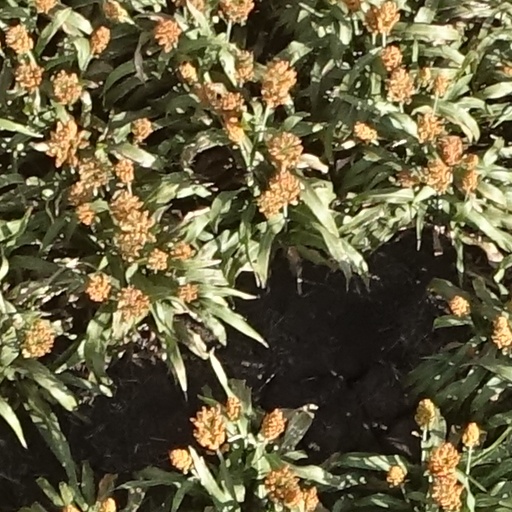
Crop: sorghum